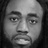
Emotion: neutral